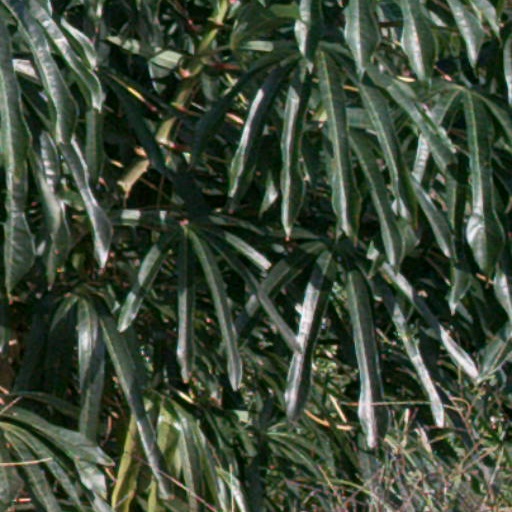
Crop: cassava